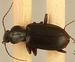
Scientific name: Calathus advena
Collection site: Rocky Mountains NEON (RMNP), plot RMNP_012